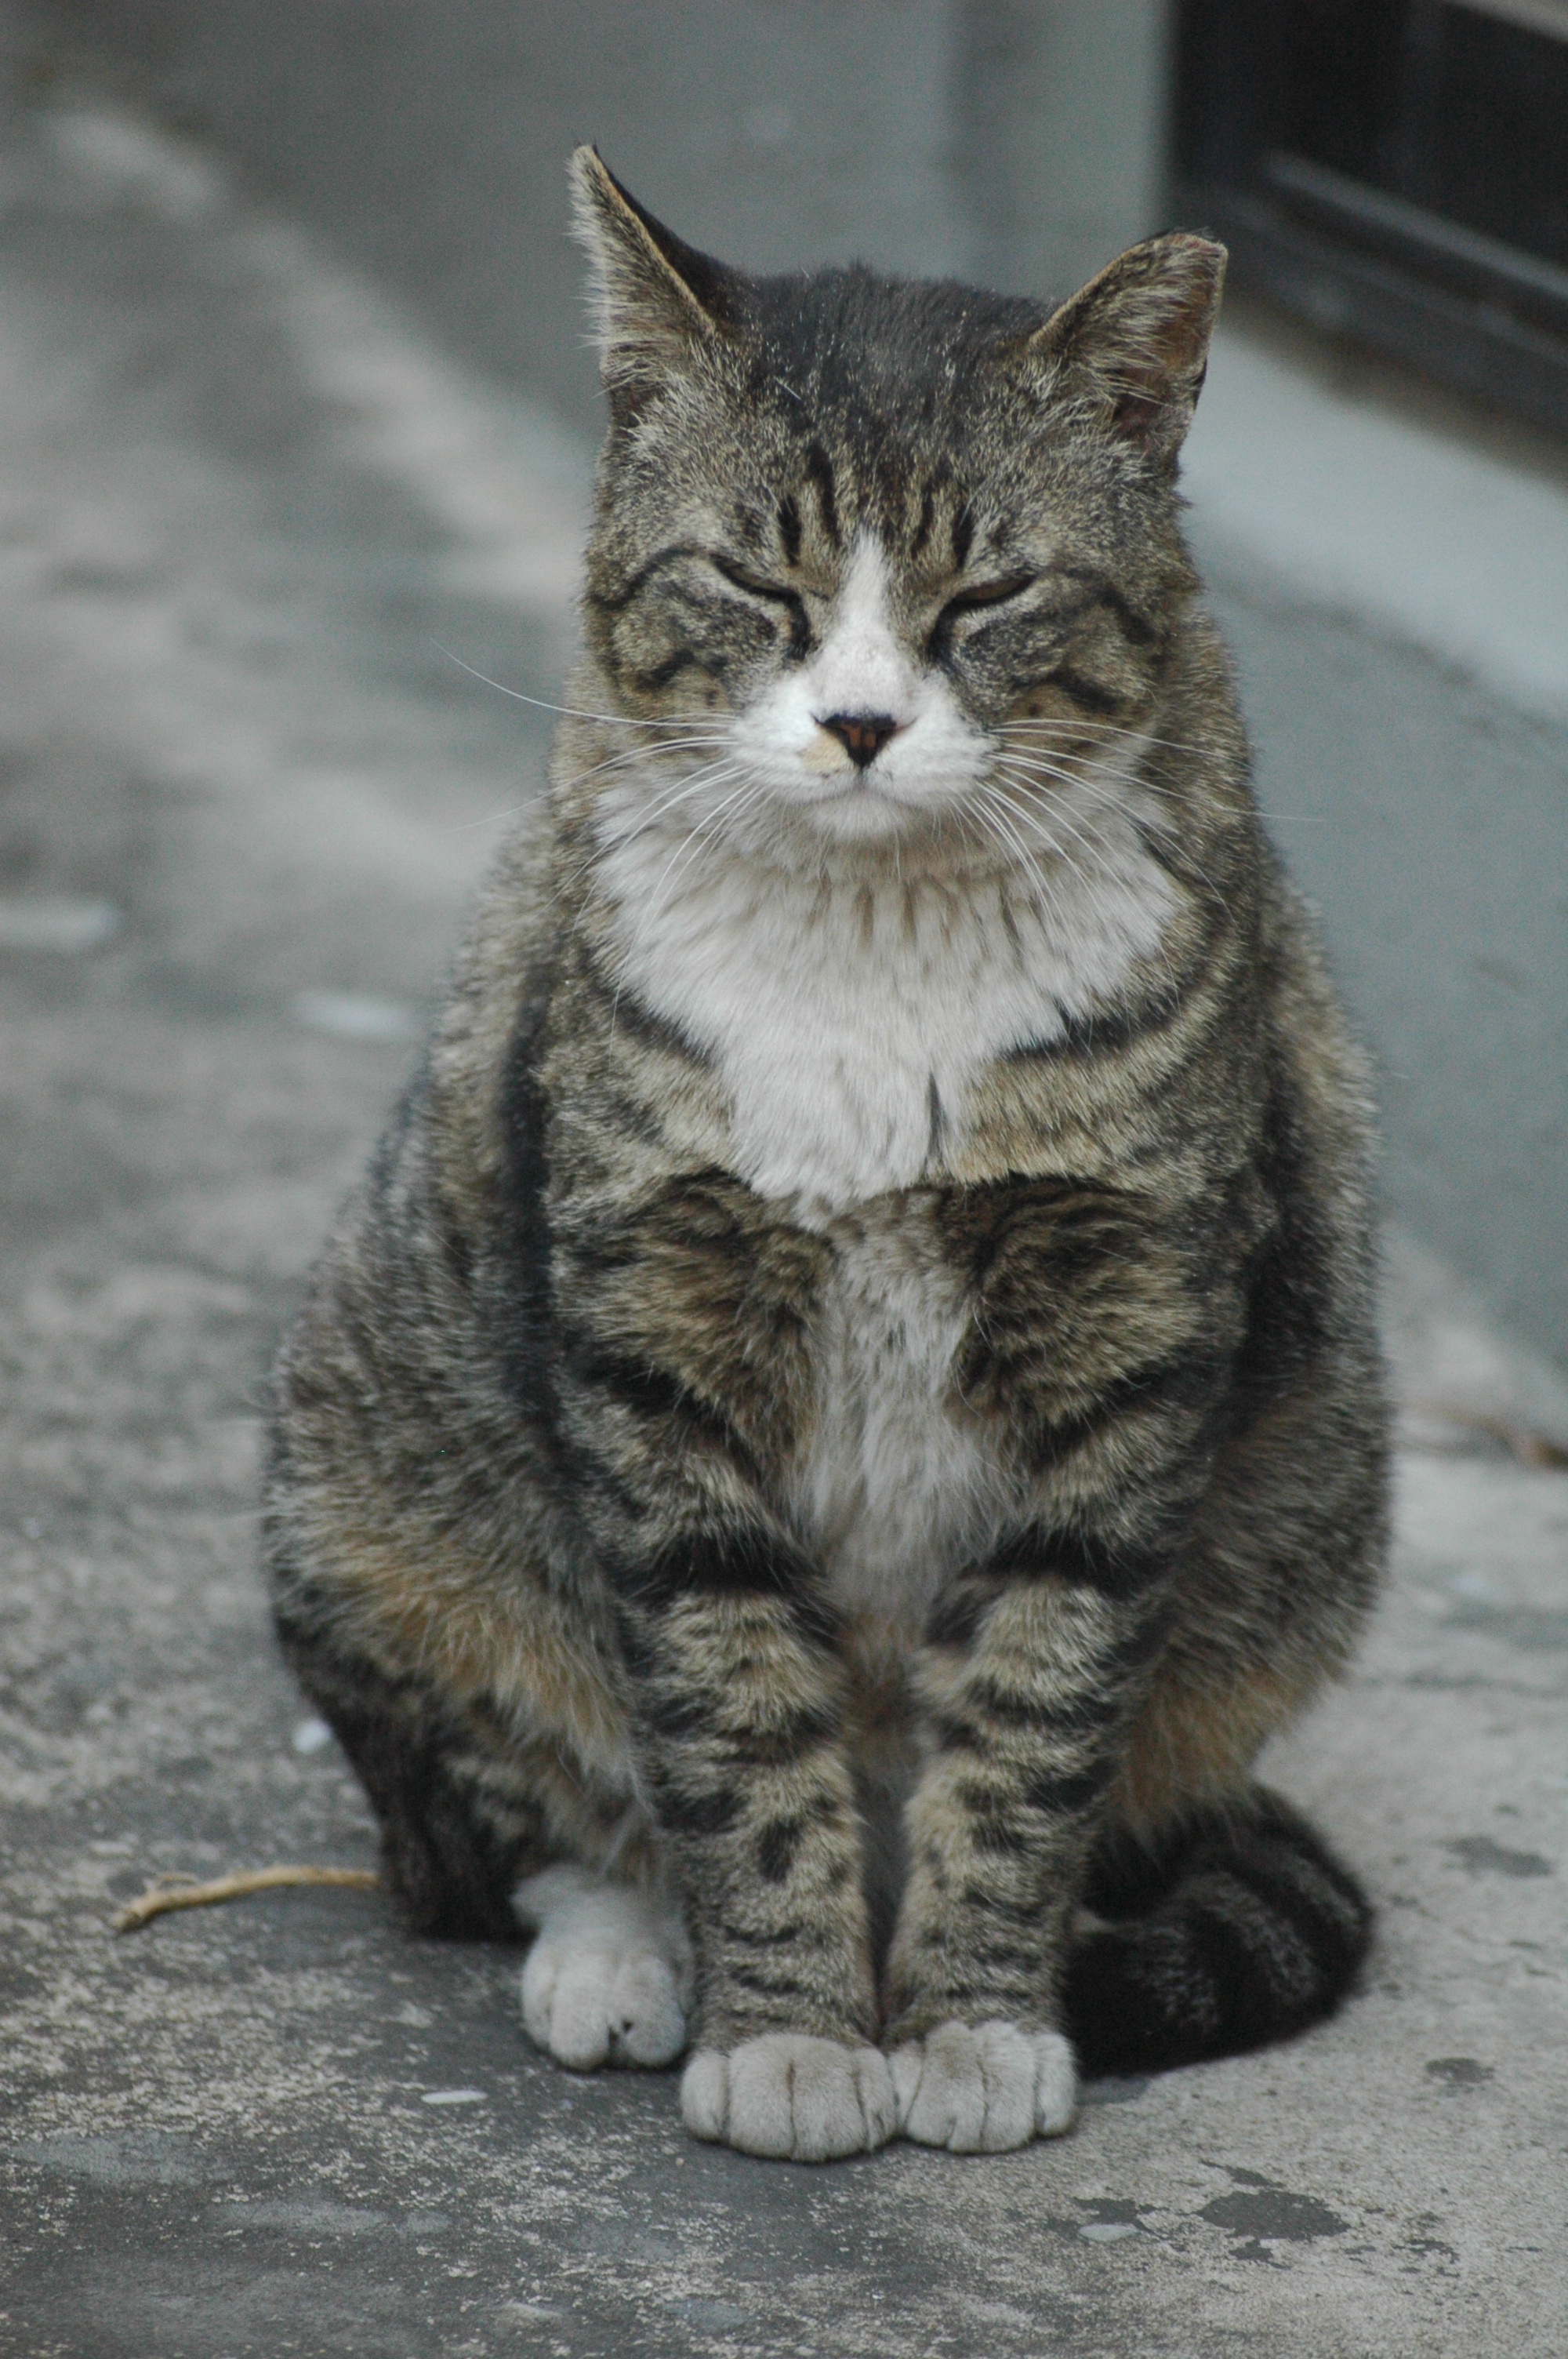
alley, kitten, cat, mammal, fauna, whiskers, vertebrate, bobcat, street cat, tabby cat, european shorthair, wild cat, small to medium sized cats, cat like mammal, domestic short haired cat, pixie bob, american shorthair